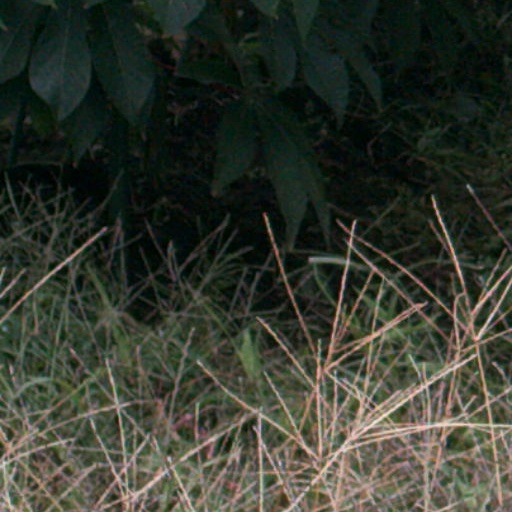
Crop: cassava